Stanley Silverman

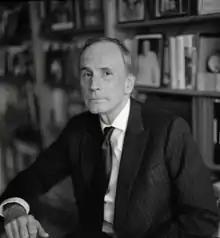
Stanley Silverman at home

Stanley Silverman (born July 5, 1938, in New York City) is an American composer, arranger, conductor and guitarist.